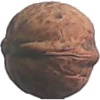
Label: Walnut 1